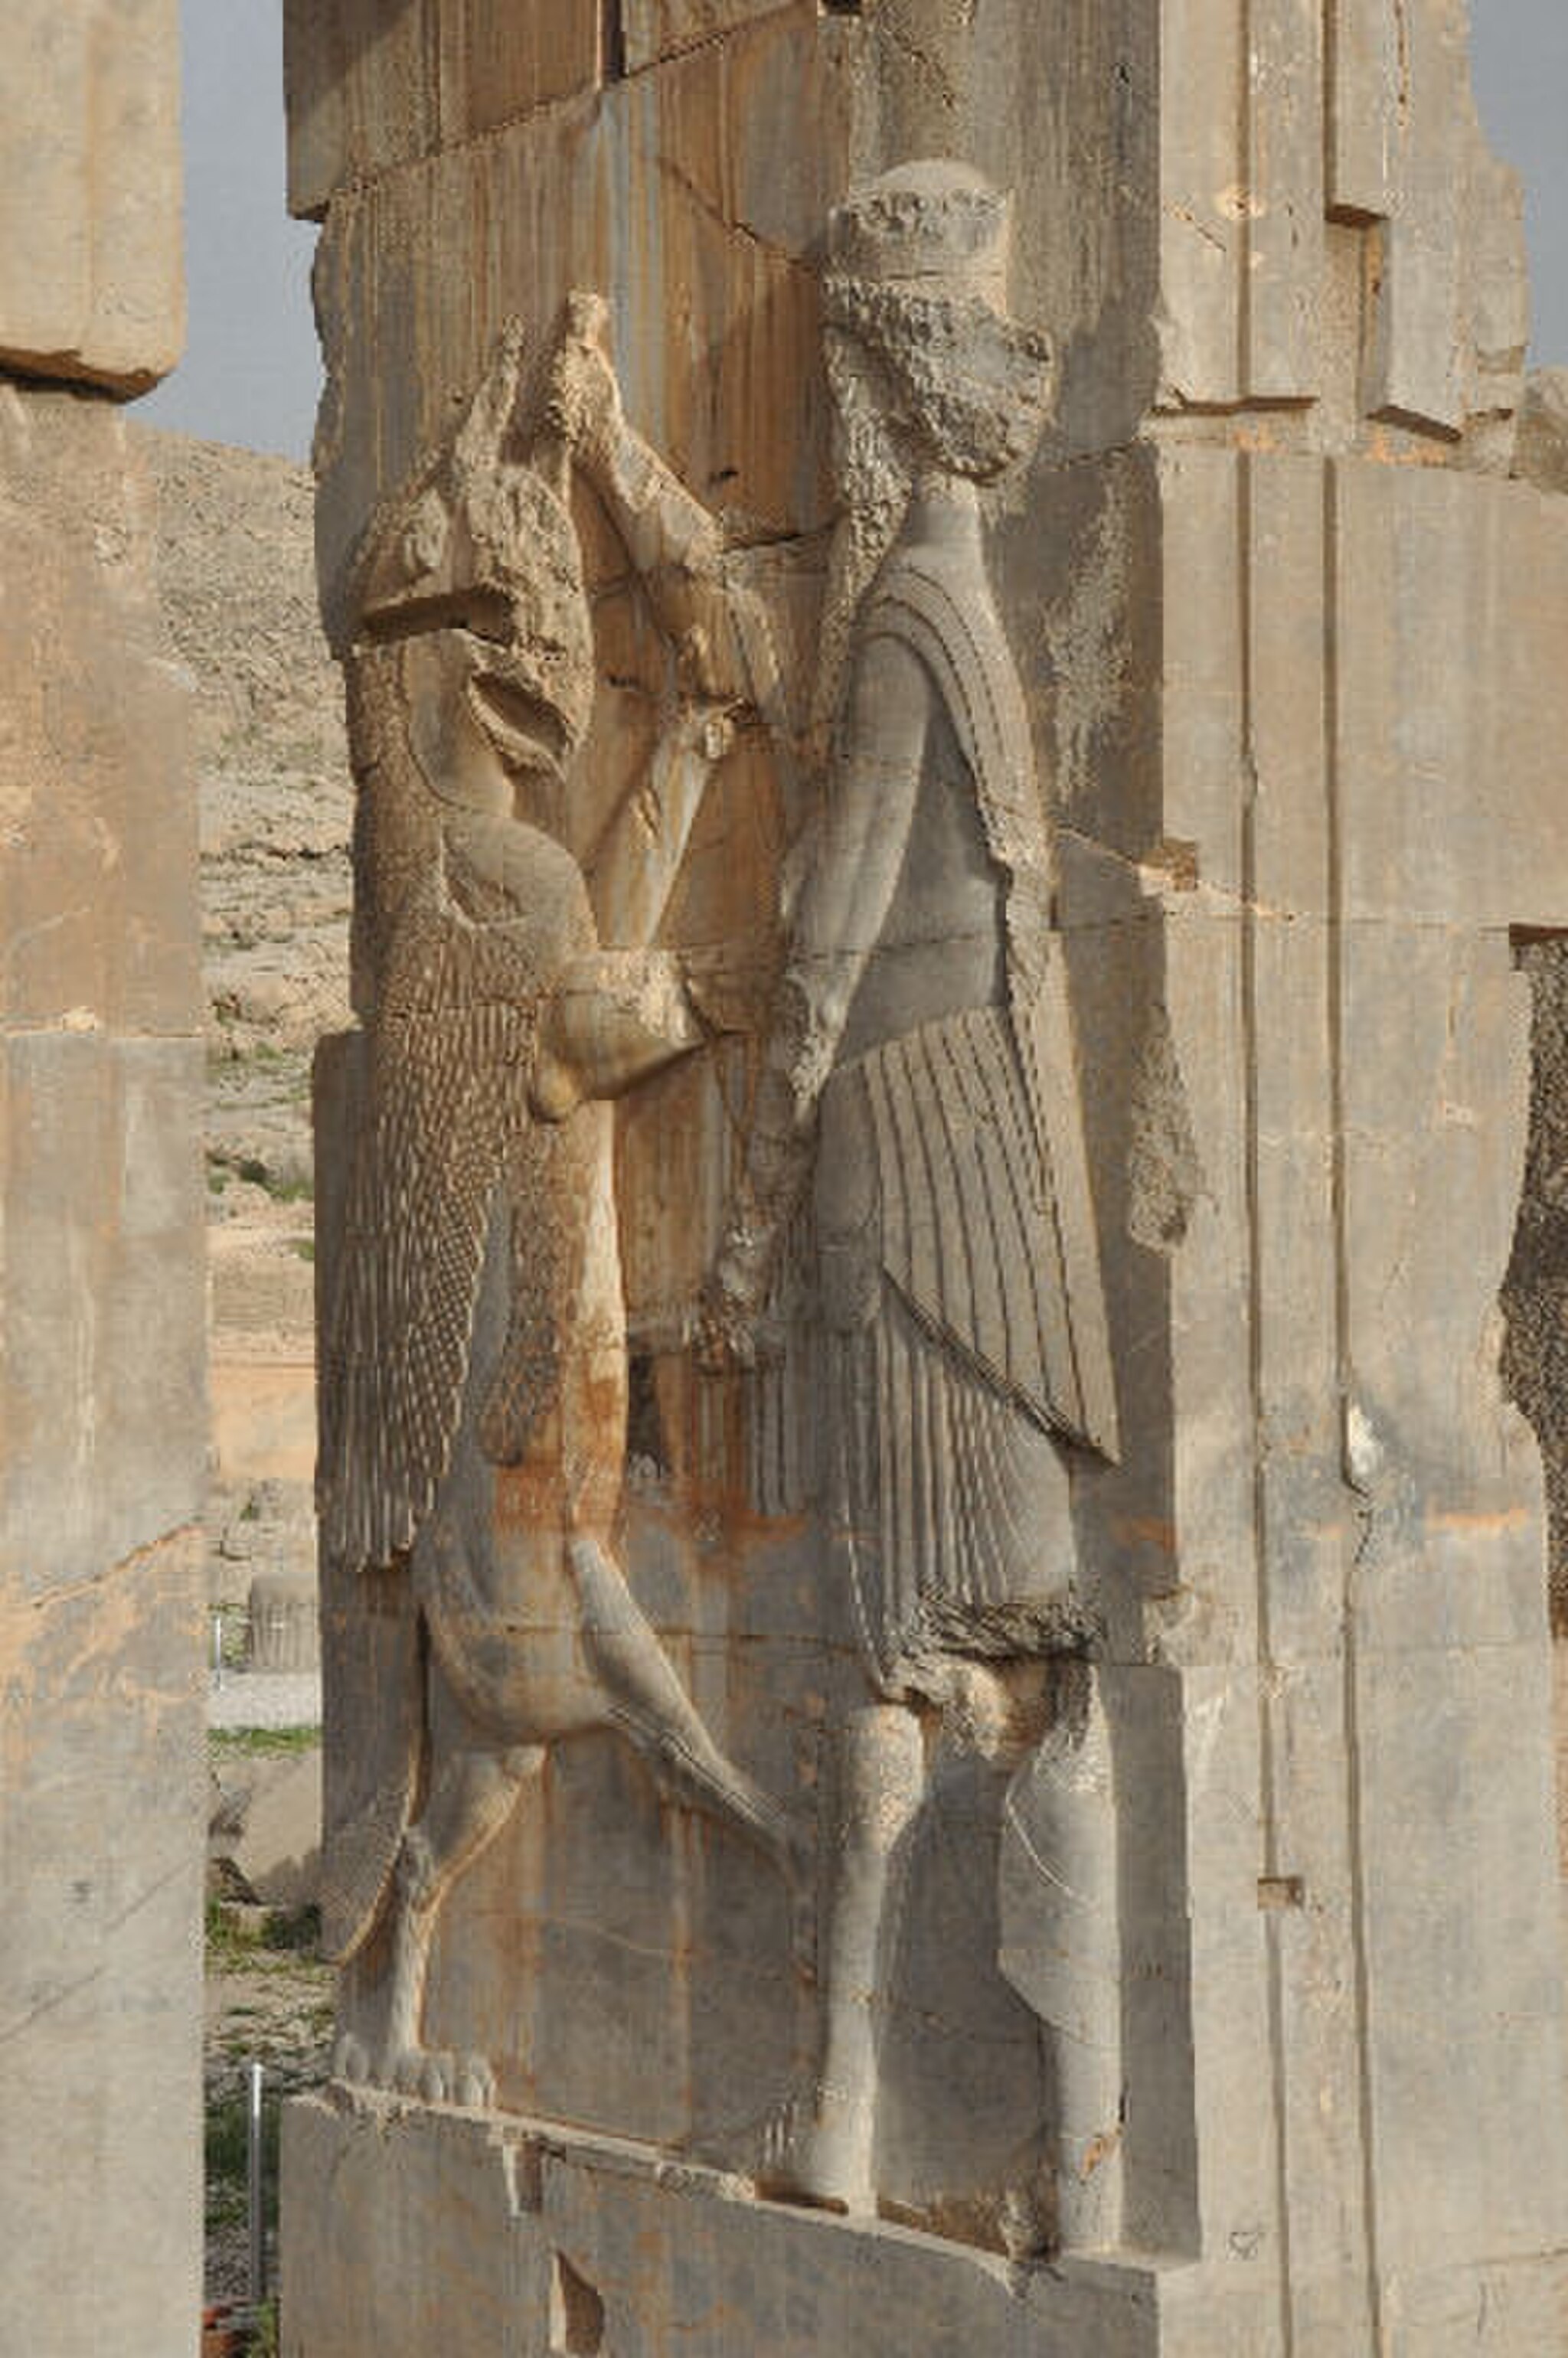
Title: Persepolis, Hall of 100 Columns, Royal Warrior
Description: Persepolis, Hall of 100 Columns, Royal Warrior
Date: 2018-11-28
Categories: CC-Zero, 2018 in Persepolis, Reliefs of king killing a griffin, Hall of hundred columns